Spectral line shape

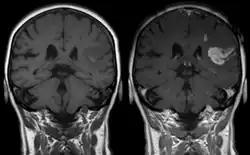
Effect of contrast agent on images: Defect of the blood–brain barrier after stroke shown in MRI. T-weighted images, left image without, right image with contrast medium administration.

Gadolinium-based pharmaceuticals alter the relaxation time, and hence spectral line shape, of those protons that are in water molecules that are transiently attached to the paramagnetic atoms, resulting contrast enhancement of the MRI image. This allows better visualisation of some brain tumours.